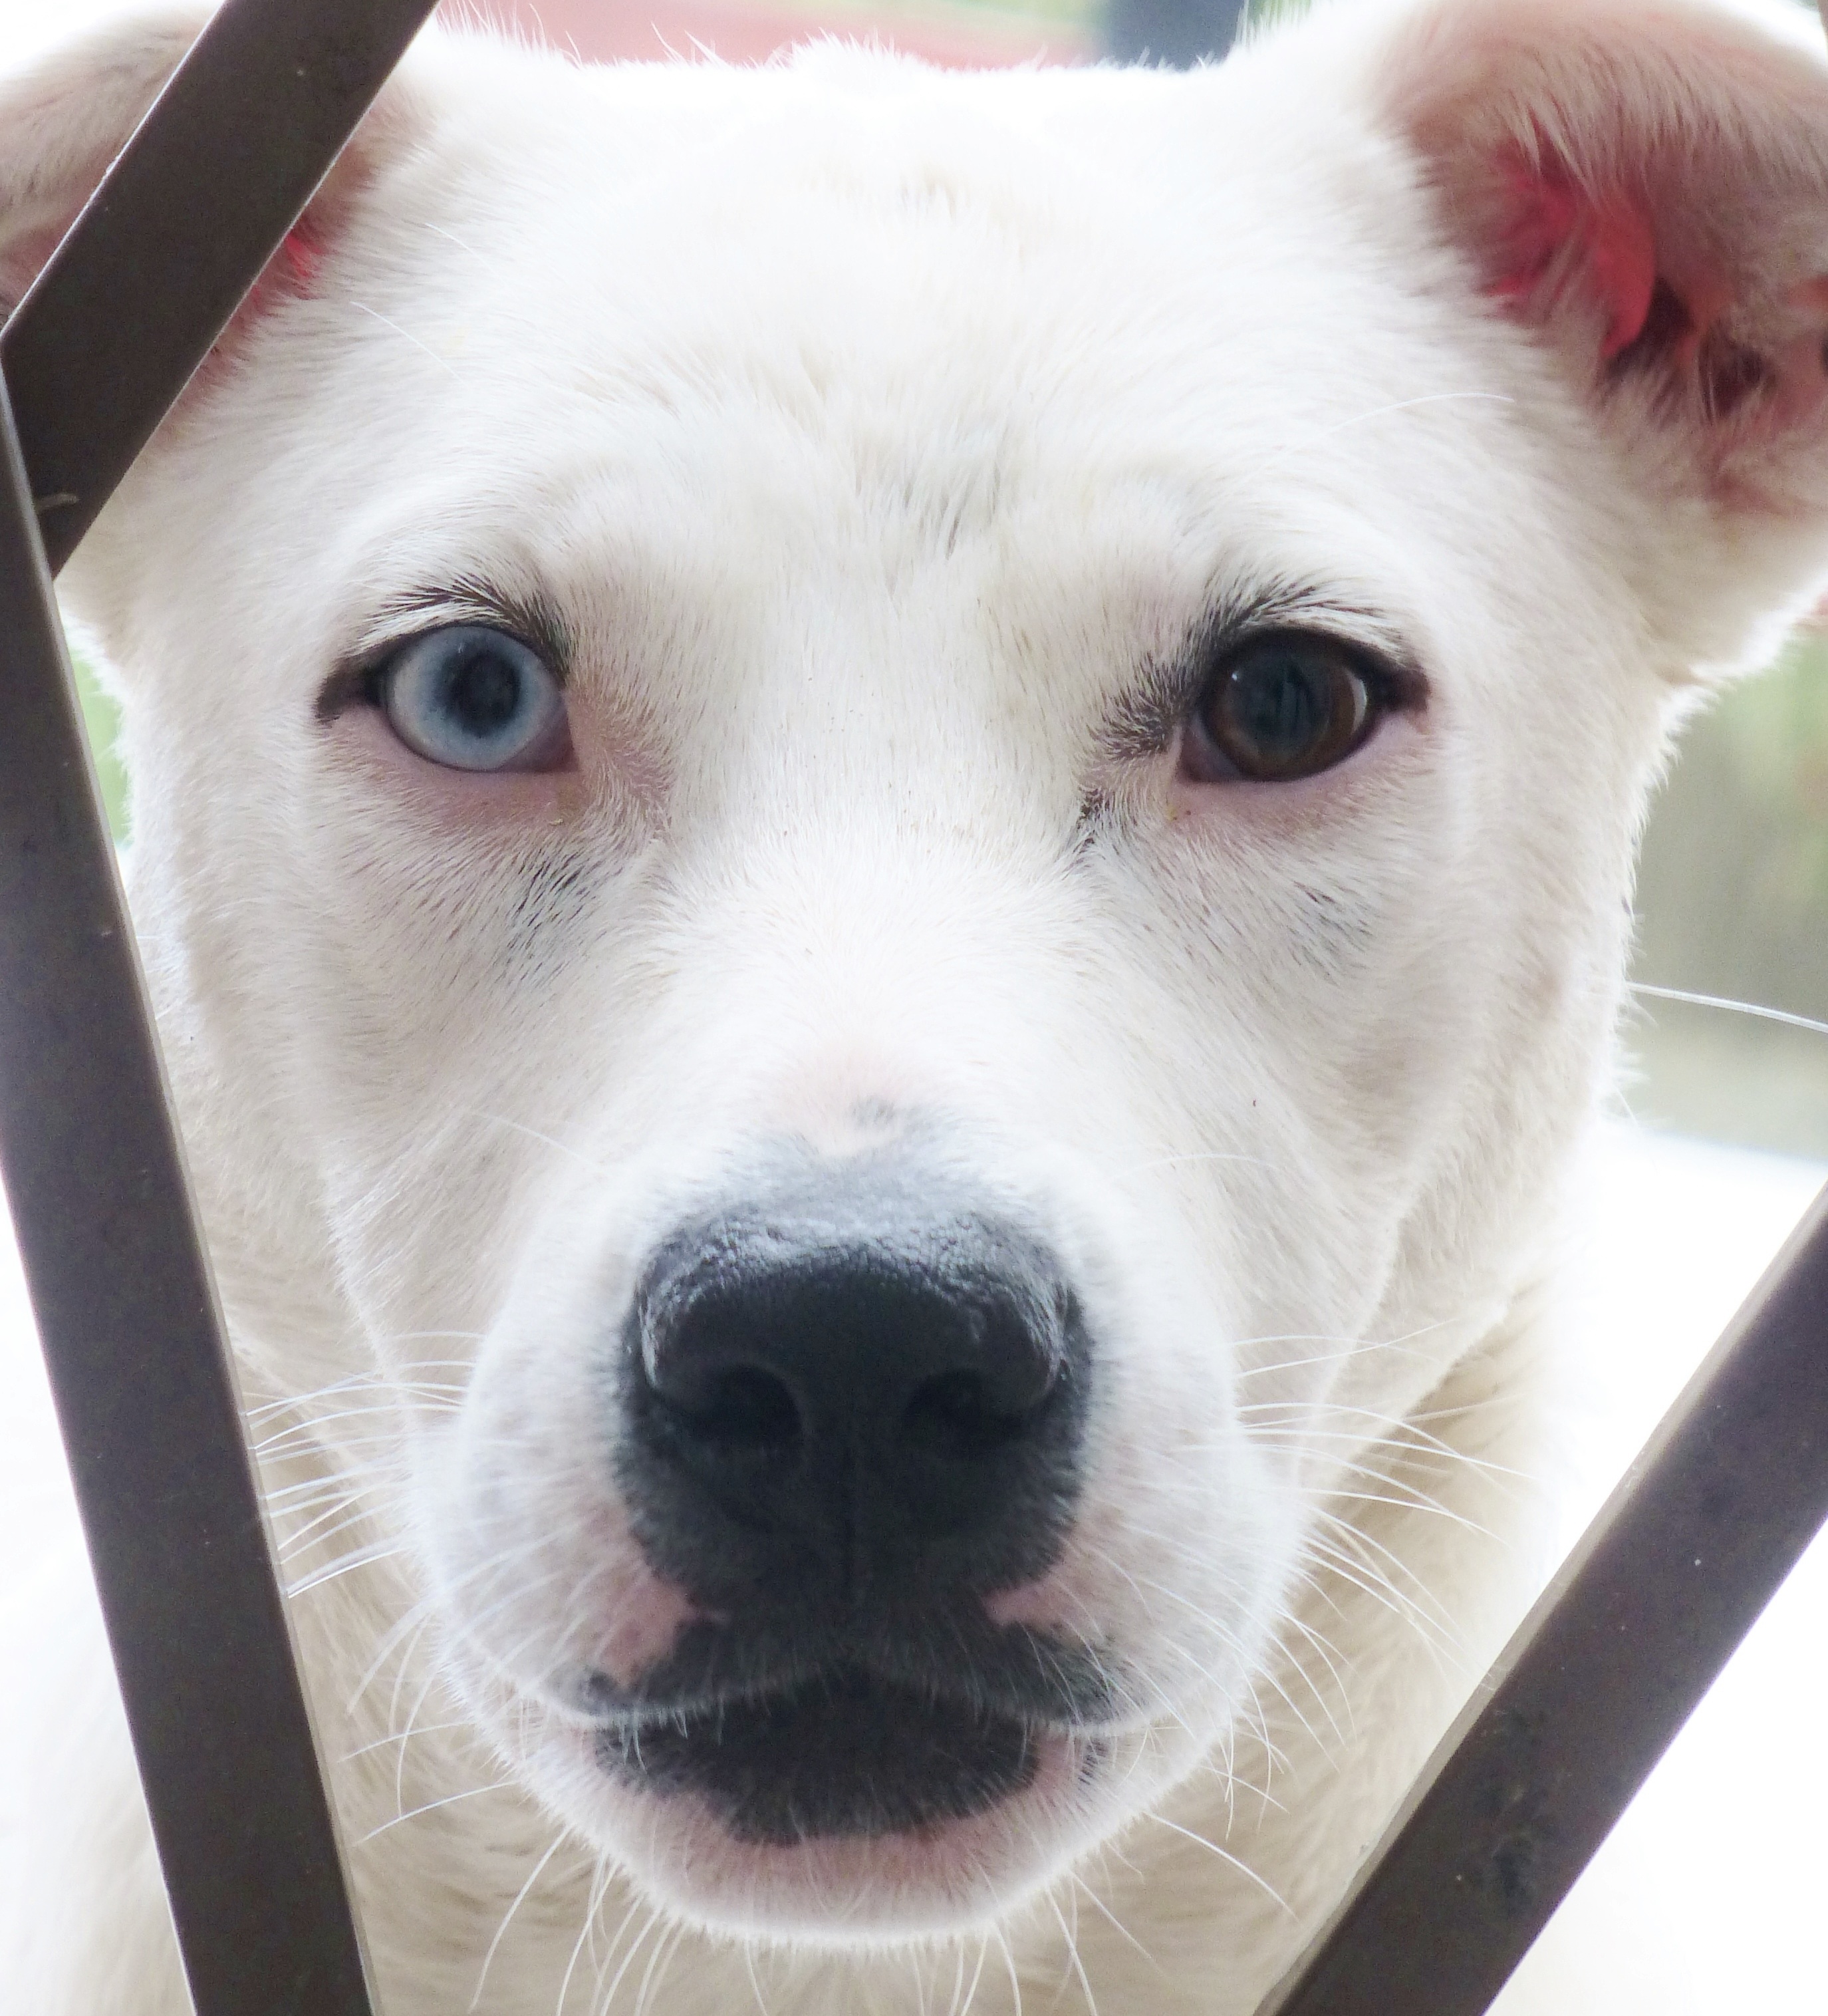
puppy, dog, foot, mammal, close, nose, snout, vertebrate, grid, organ, dog breed, terrier, dog head, dog look, animal shelter, korean jindo dog, dog like mammal, dog breed group